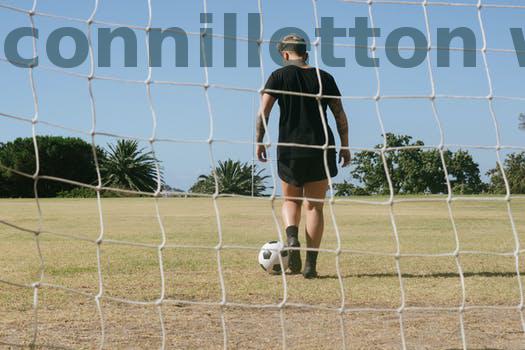
Label: Watermark